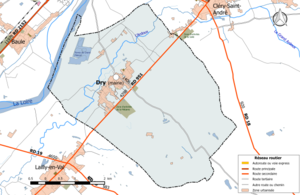
Carte du réseau routier de la commune de fr:Dry (Loiret).
Dry est une commune française située dans le département du Loiret en région Centre-Val de Loire.